President William Jefferson Clinton Birthplace Home National Historic Site

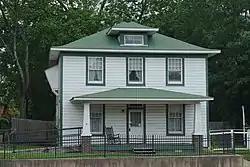
President William Jefferson Clinton Birthplace Home National Historic Site

The President William Jefferson Clinton Birthplace Home National Historic Site is located in Hope, Arkansas. Built in 1917 by H. S. Garrett, in this house the 42nd president of the United States, Bill Clinton, spent the first four years of his life, having been born on August 19, 1946, at Julia Chester Hospital in Hope, Arkansas. The house was owned by Clinton's maternal grandparents, Edith Grisham and James Eldridge Cassidy, and they cared for him when his mother, Virginia, was away working as an anesthetist in New Orleans.